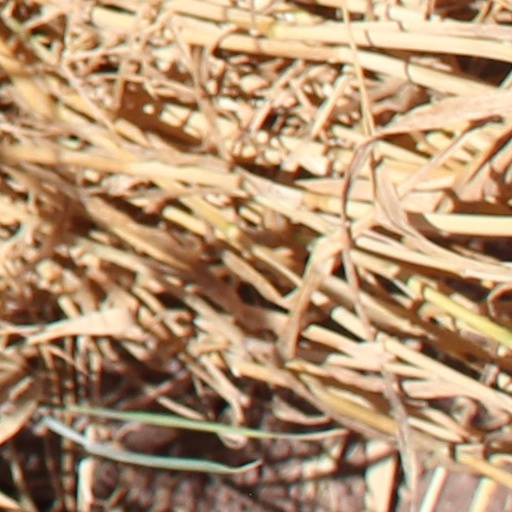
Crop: wheat